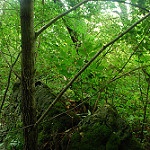
Scene: Outdoor